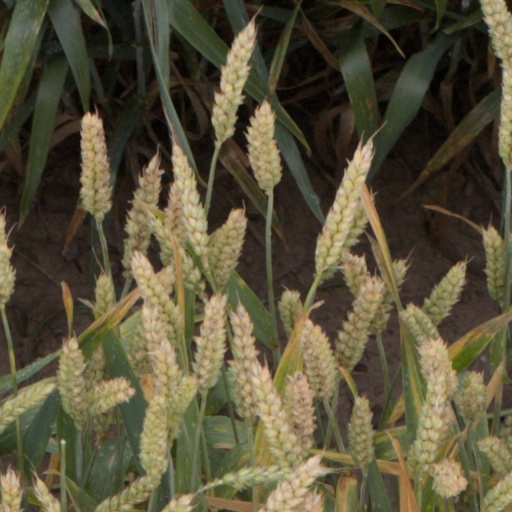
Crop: wheat